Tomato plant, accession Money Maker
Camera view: bottom (45 deg); turntable rotation: 270 degrees
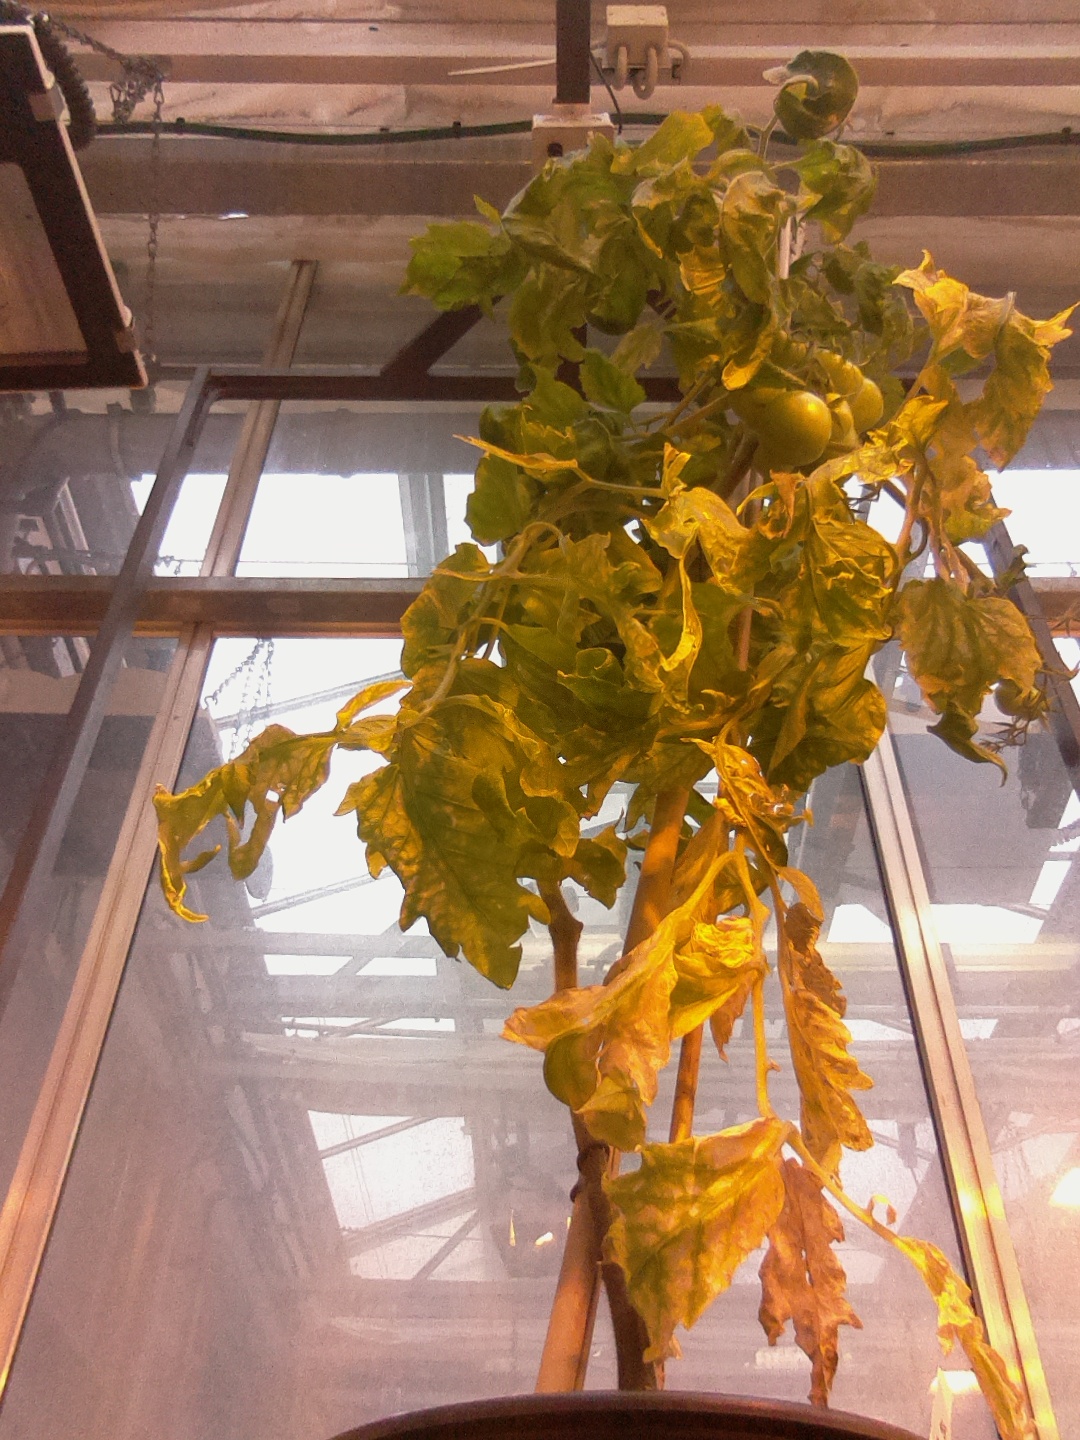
BBCH growth stage 79: 90% -100% of final fruit size